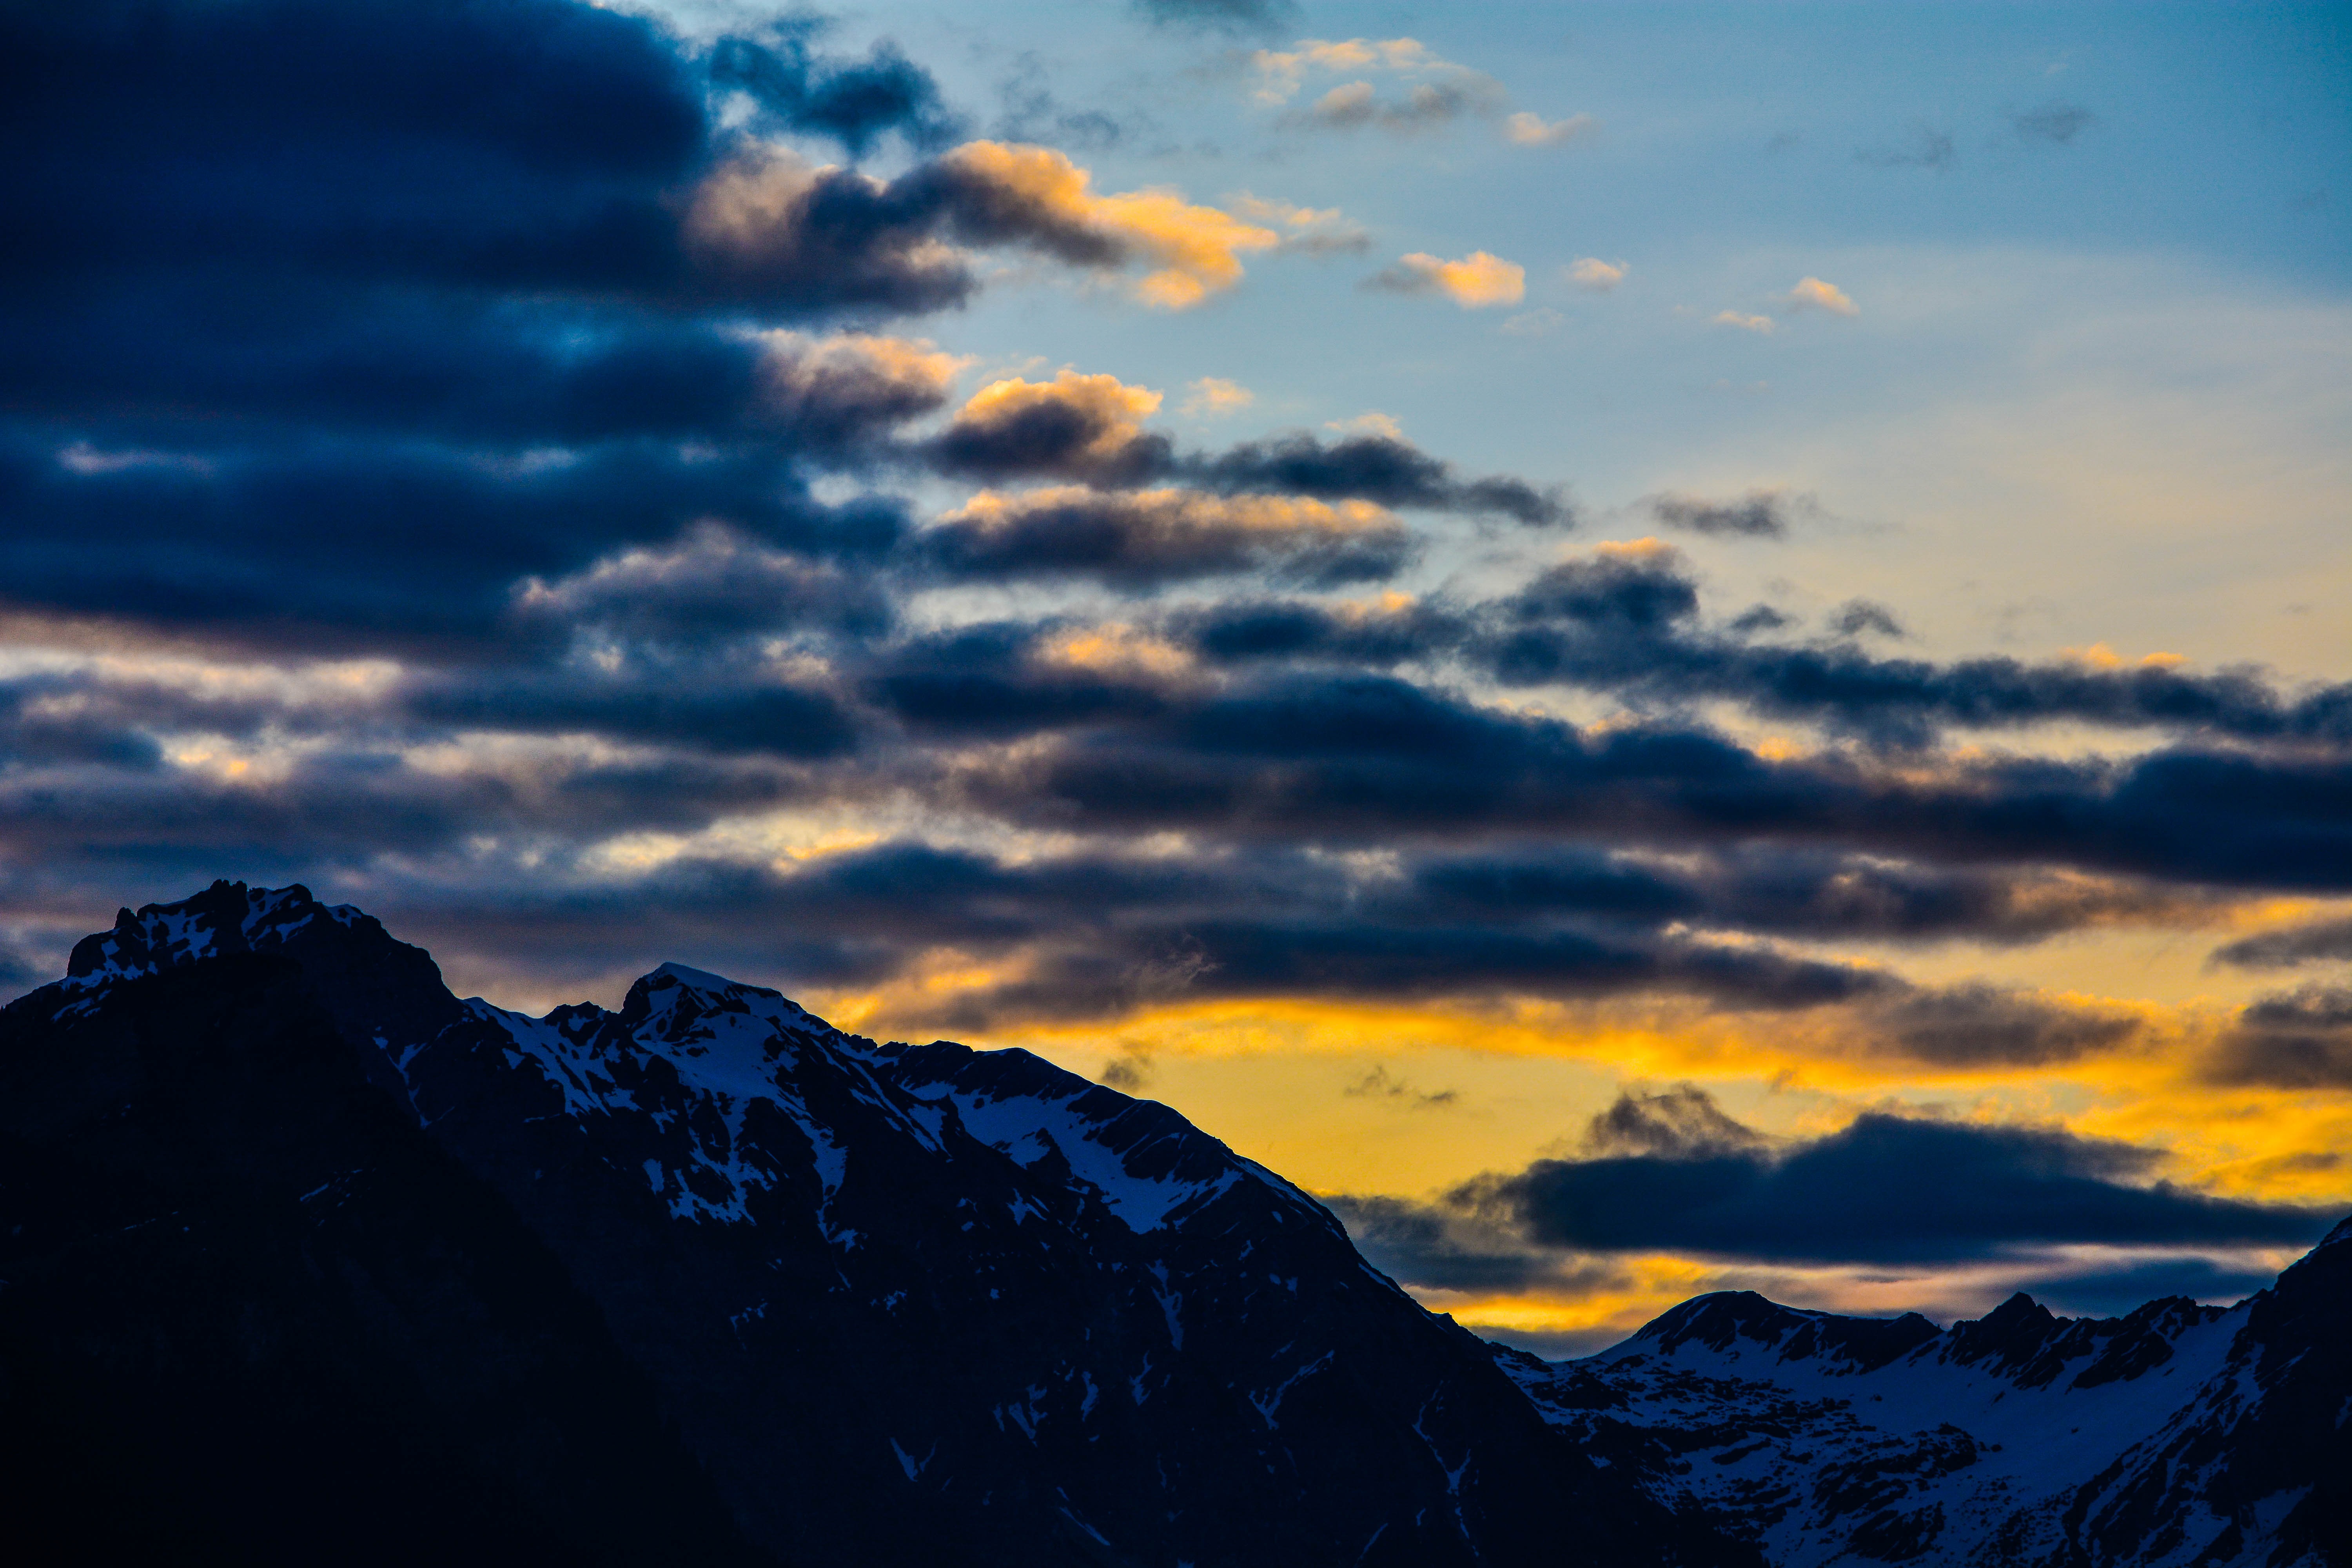
landscape, nature, horizon, mountain, snow, cloud, sky, sun, sunrise, sunset, sunlight, morning, hill, dawn, atmosphere, mountain range, dusk, evening, reflection, clouds, mountains, morgenstimmung, afterglow, mountain peaks, meteorological phenomenon, mountainous landforms